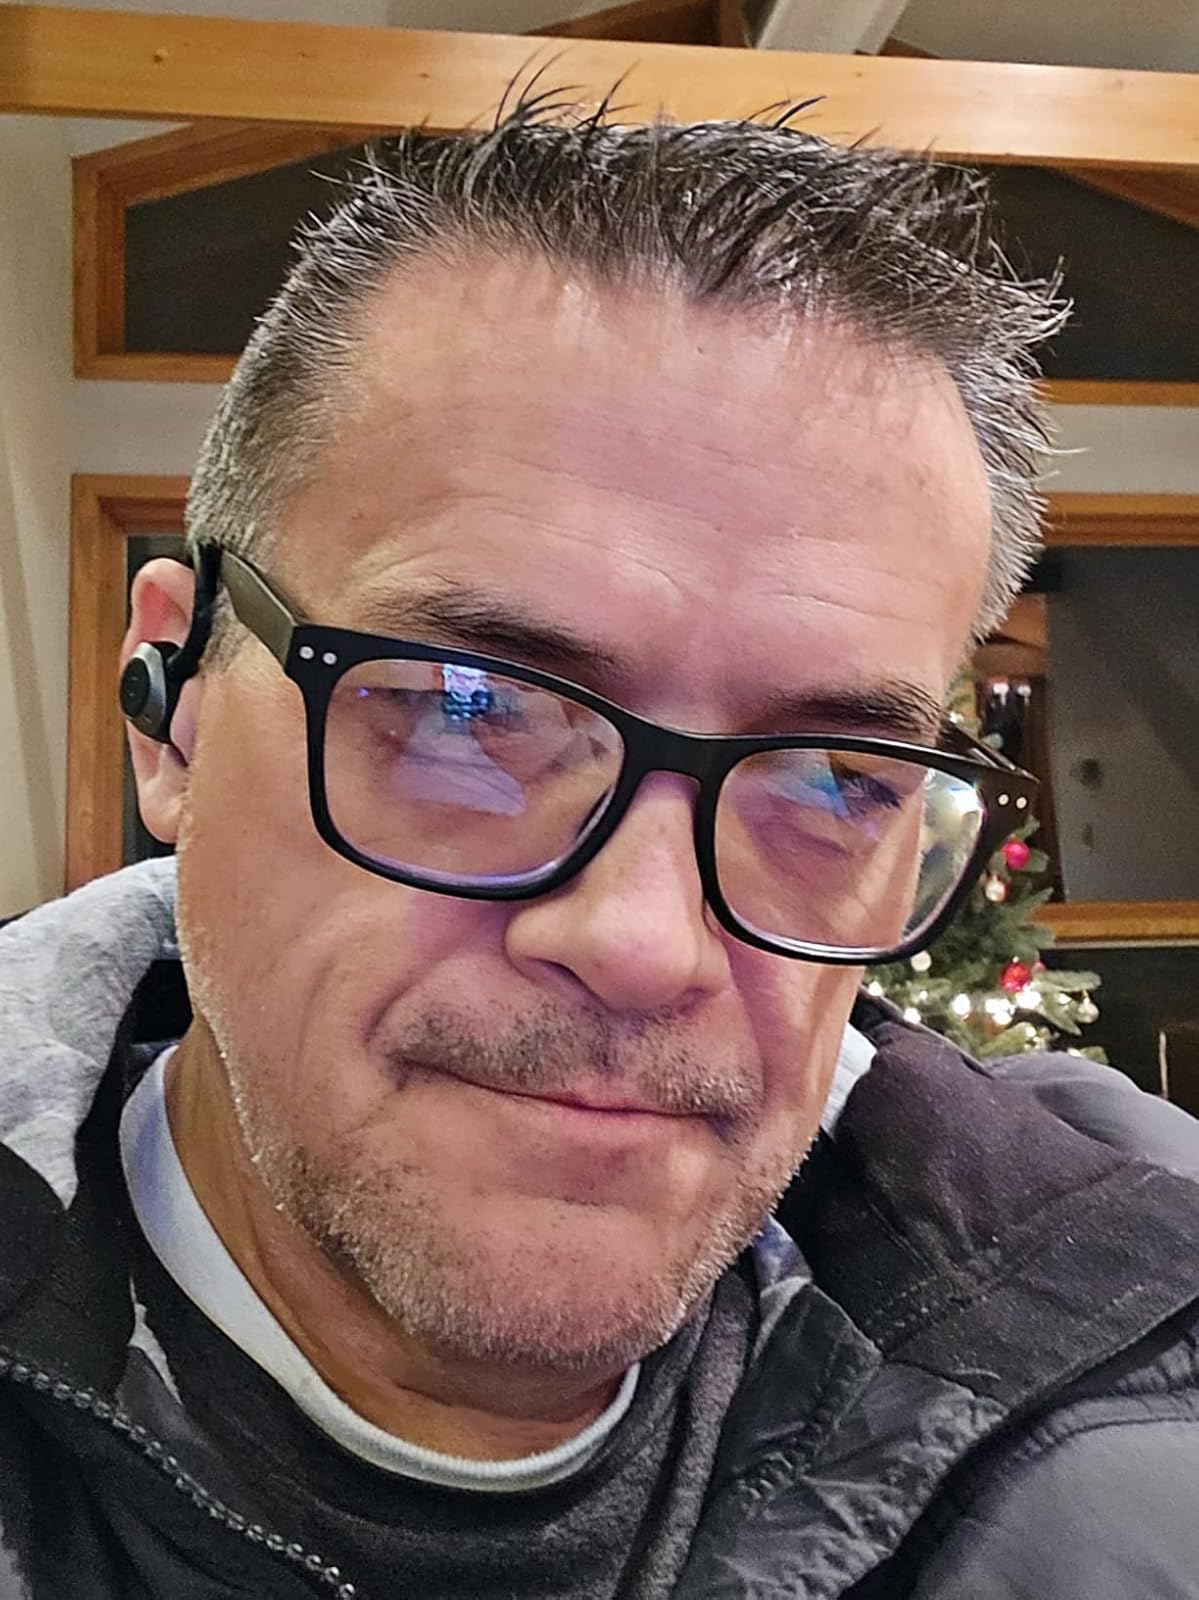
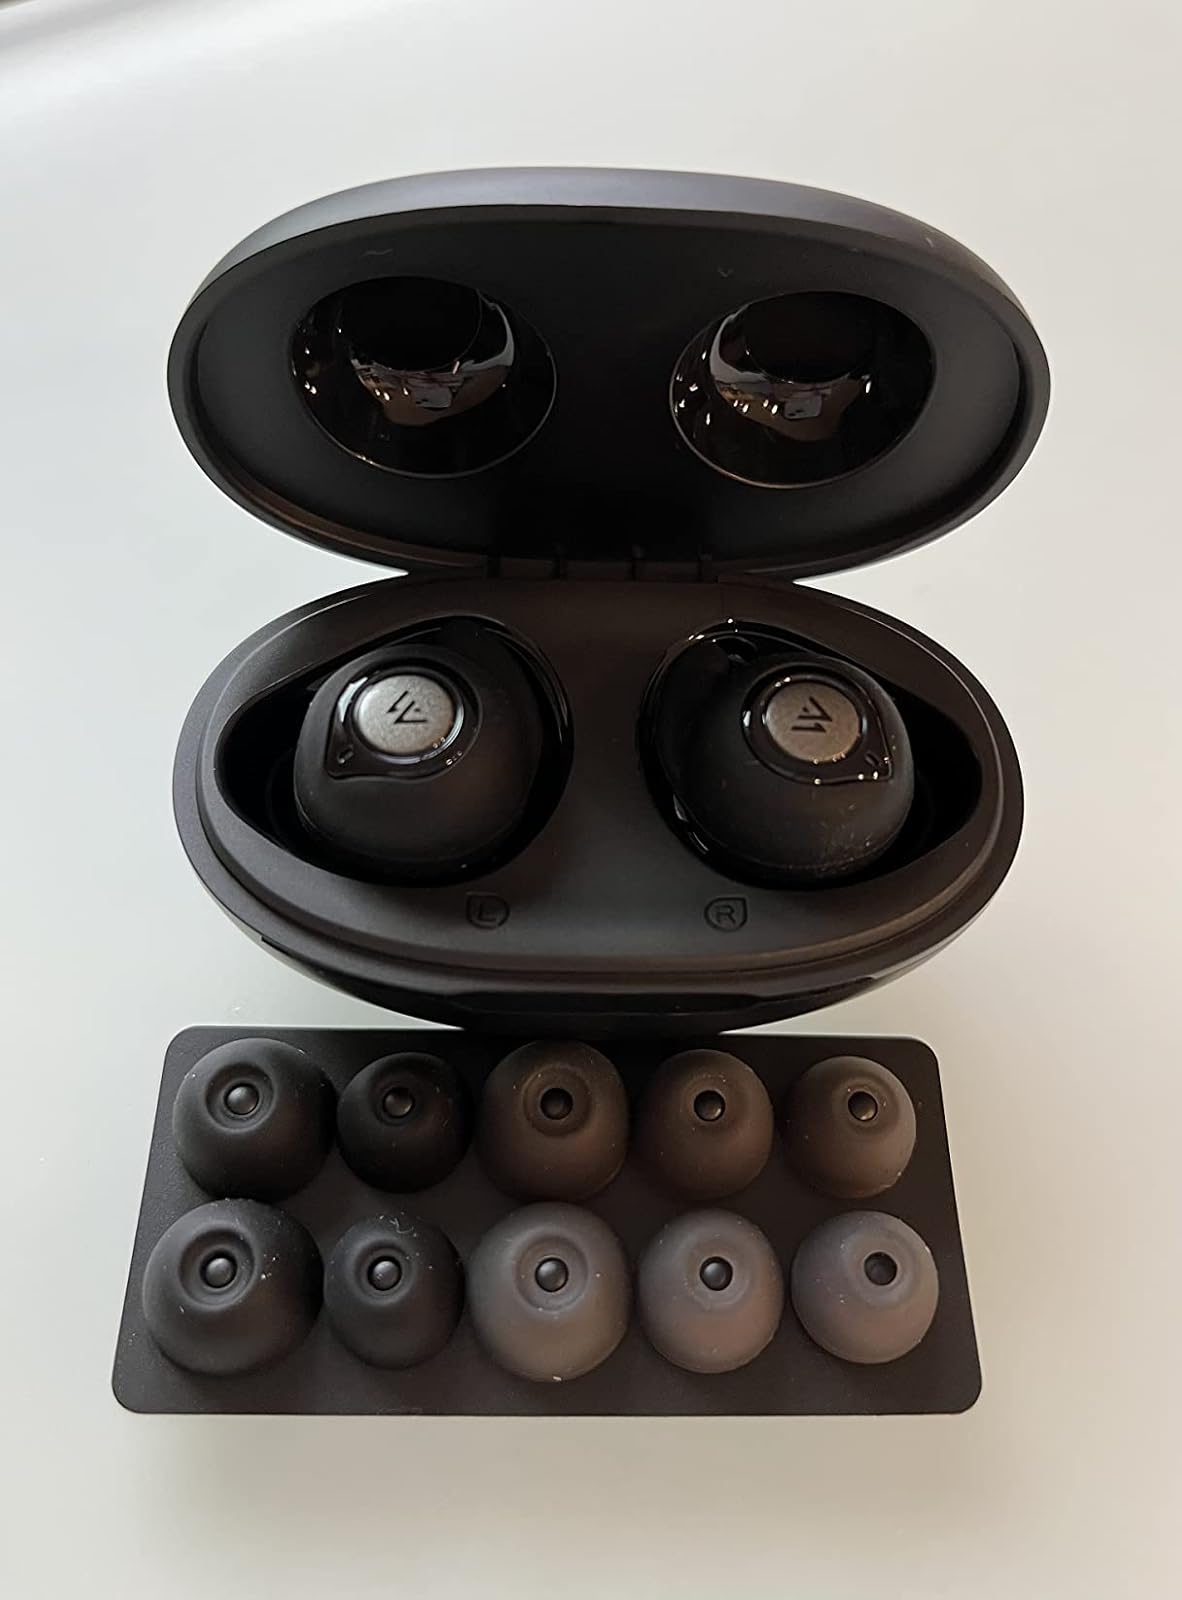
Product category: earbuds
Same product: no